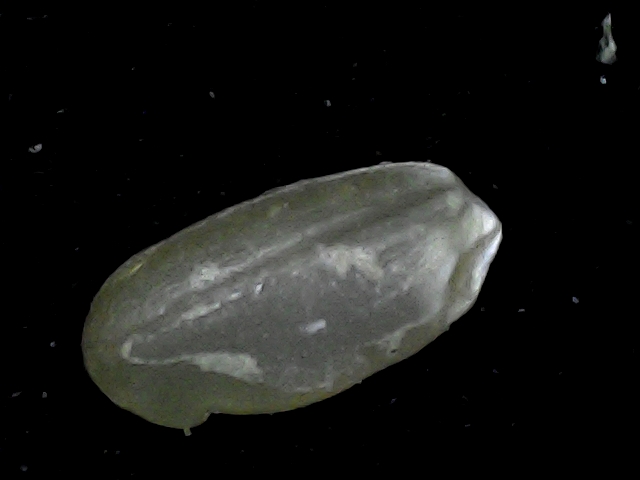
Rice variety: BD76